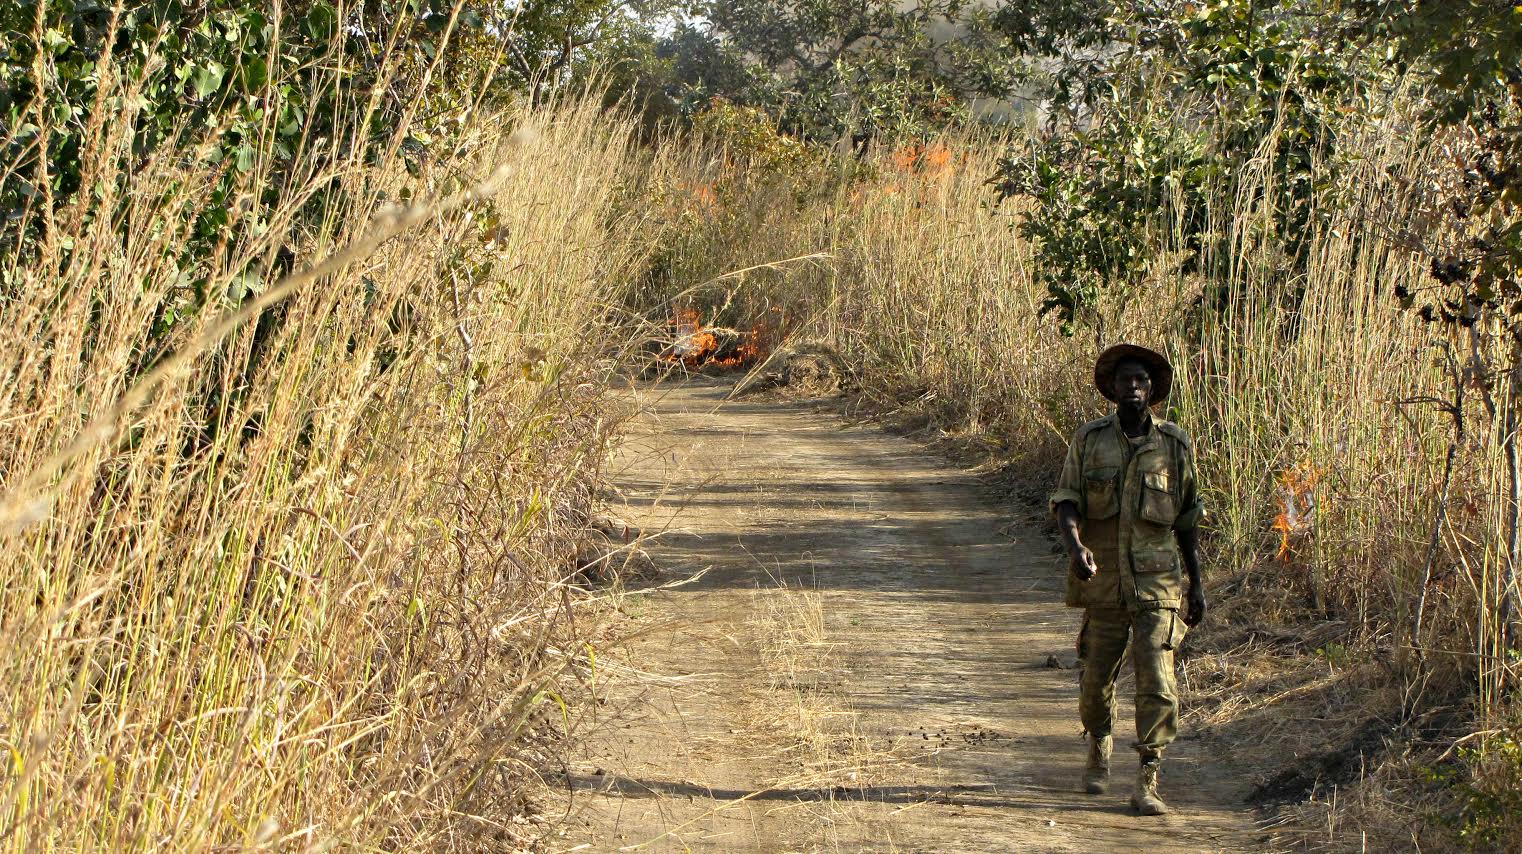
man, forest, path, grass, wilderness, walking, person, trail, prairie, wildlife, africa, black, wetland, habitat, rural area, natural environment